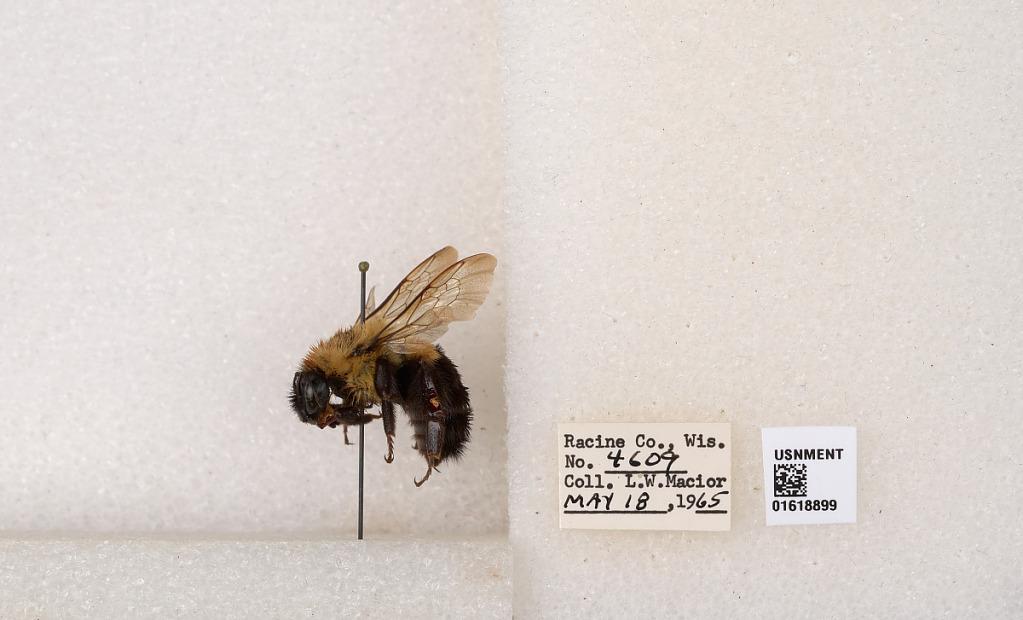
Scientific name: Bombus impatiens Cresson
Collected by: L. Macior
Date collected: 1965-5-18
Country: United States
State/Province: Wisconsin
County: Racine
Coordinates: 42.7299, -87.8123